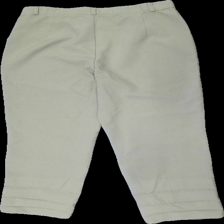
View: back
Type: Trousers
Category: Ladies
Brand: Brandtex
Colors: Beige
Material: 83% poly 17% cott
Pattern: Checkered print
Cut: Cropped
Season: All
Stains: Minor
Price range: <50
Recommended usage: Reuse
Comment: vintage